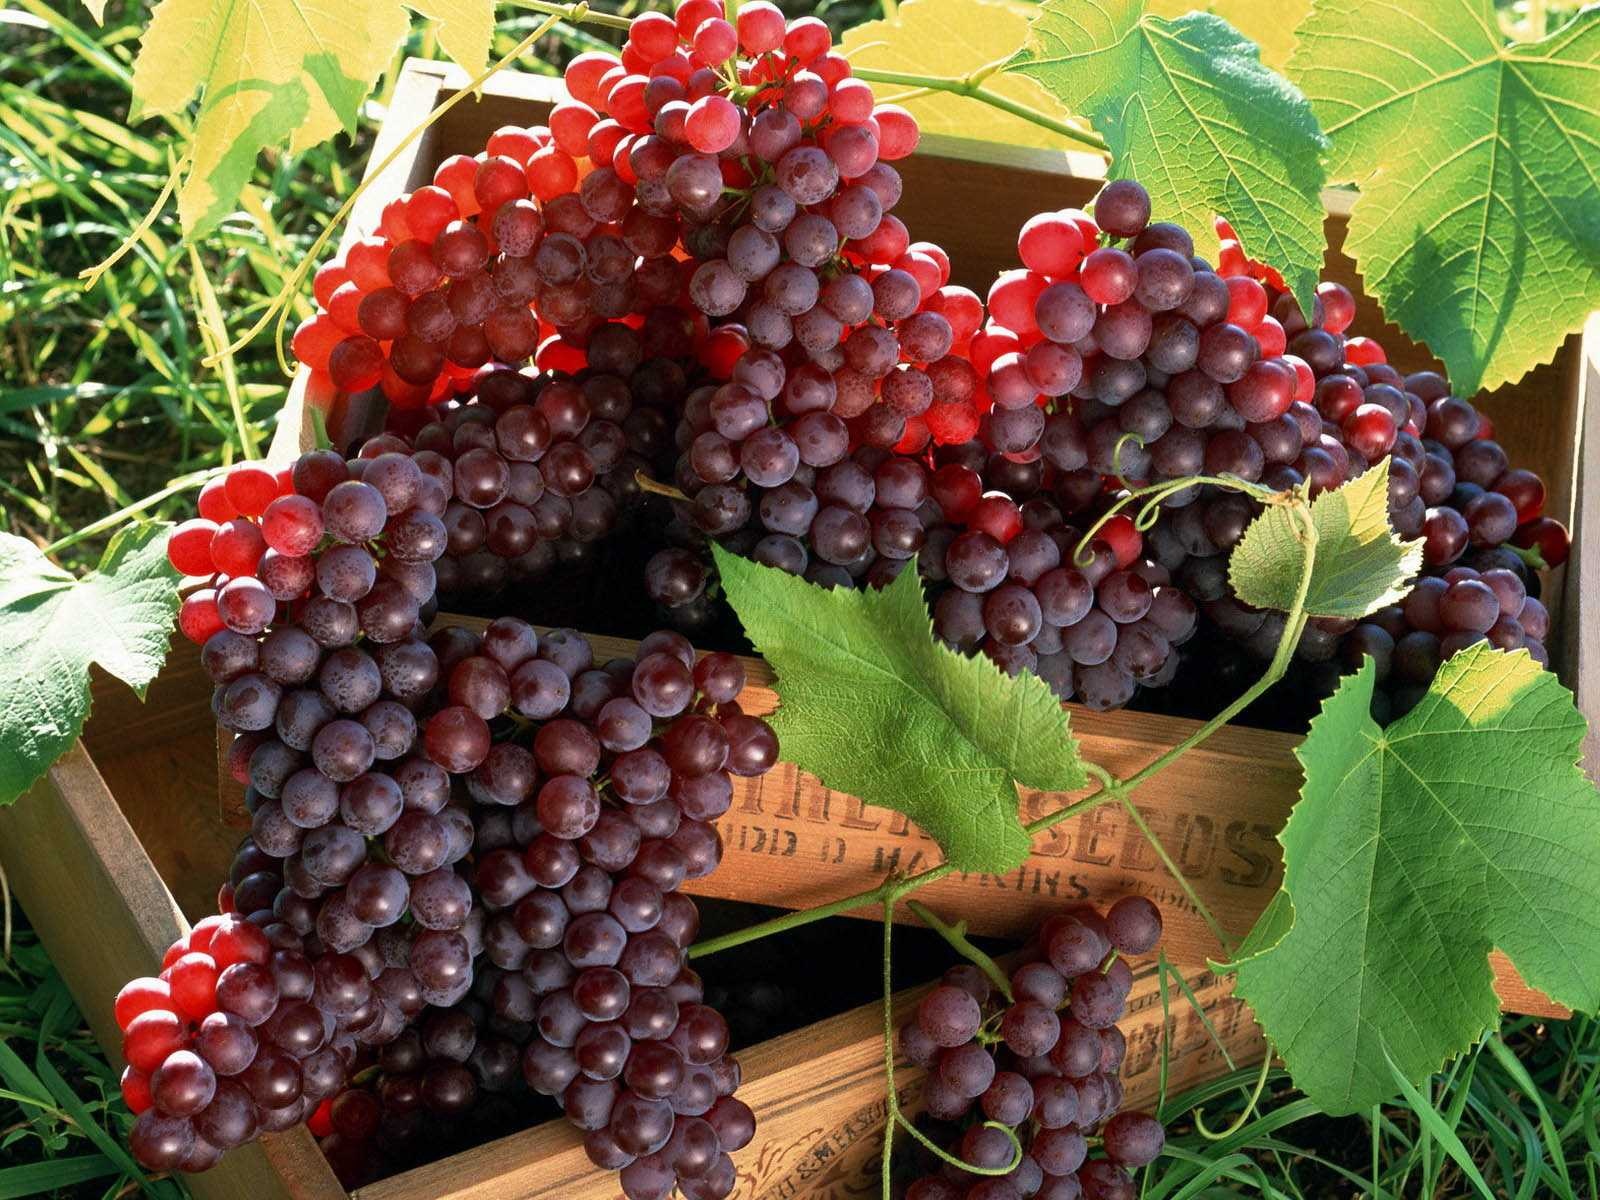
Label: Grapes